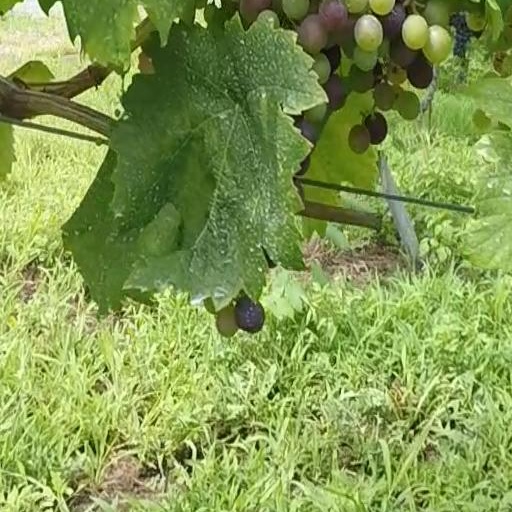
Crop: grape